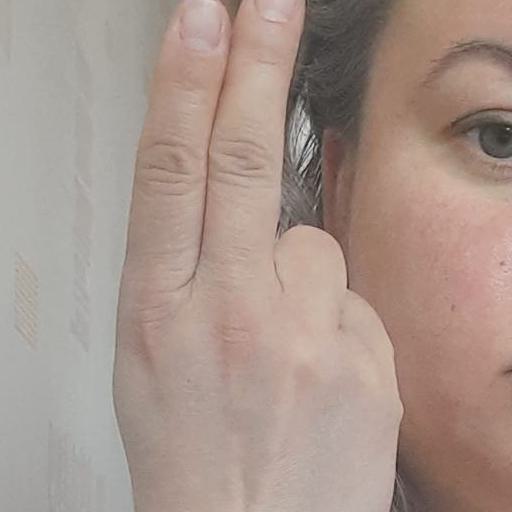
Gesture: two_up_inverted